Solstice

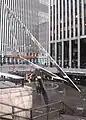
Sun Triangle in New York points at Sun upon equinox and solstices

Because of the variation in the rate at which the sun's right ascension changes, the days of longest and shortest daylight do not coincide with the solstices for locations very close to the equator. At the equator, the longest day is around 23 December and the shortest around 16 September (see graph). Inside the Arctic or Antarctic Circles the sun is up all the time for days or even months.